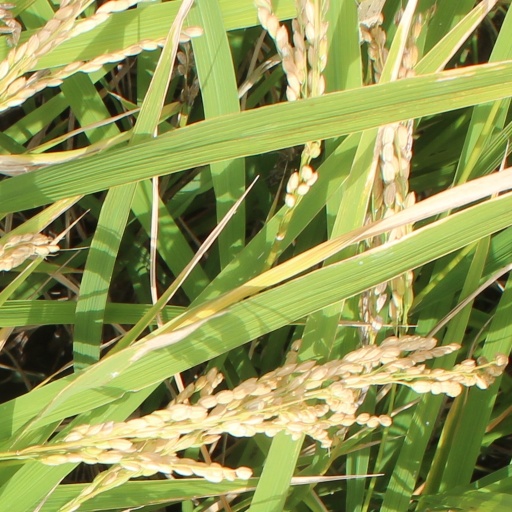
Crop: rice